Ada, Oklahoma

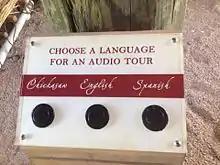
Language offerings for audio tours at the Chickasaw Cultural Center, including Chickasaw, English, and Spanish.

As of the 2010 census, Ada's 16,810 residents consisted of 6,697 households and 3,803 families. The population density was . The 7,862 housing units were dispersed at an average density of . Ada's 2006 racial makeup was 73.81% White, 3.54% African American, 15.10% Native American, 0.83% Asian, 0.01% Pacific Islander, 0.89% from other races, and 5.81% from two or more races. Hispanics or Latinos of any race were 2.89% of the population.